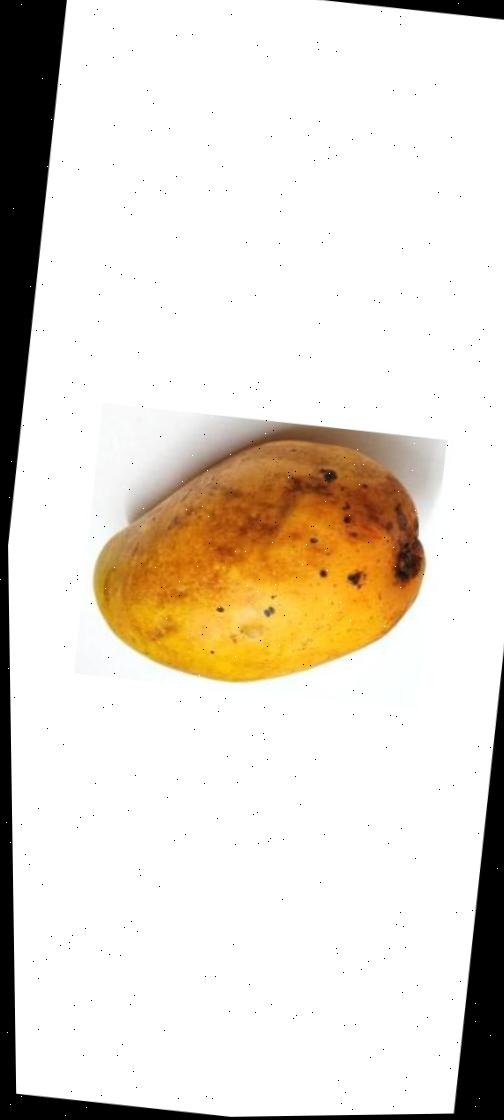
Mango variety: Bari-11